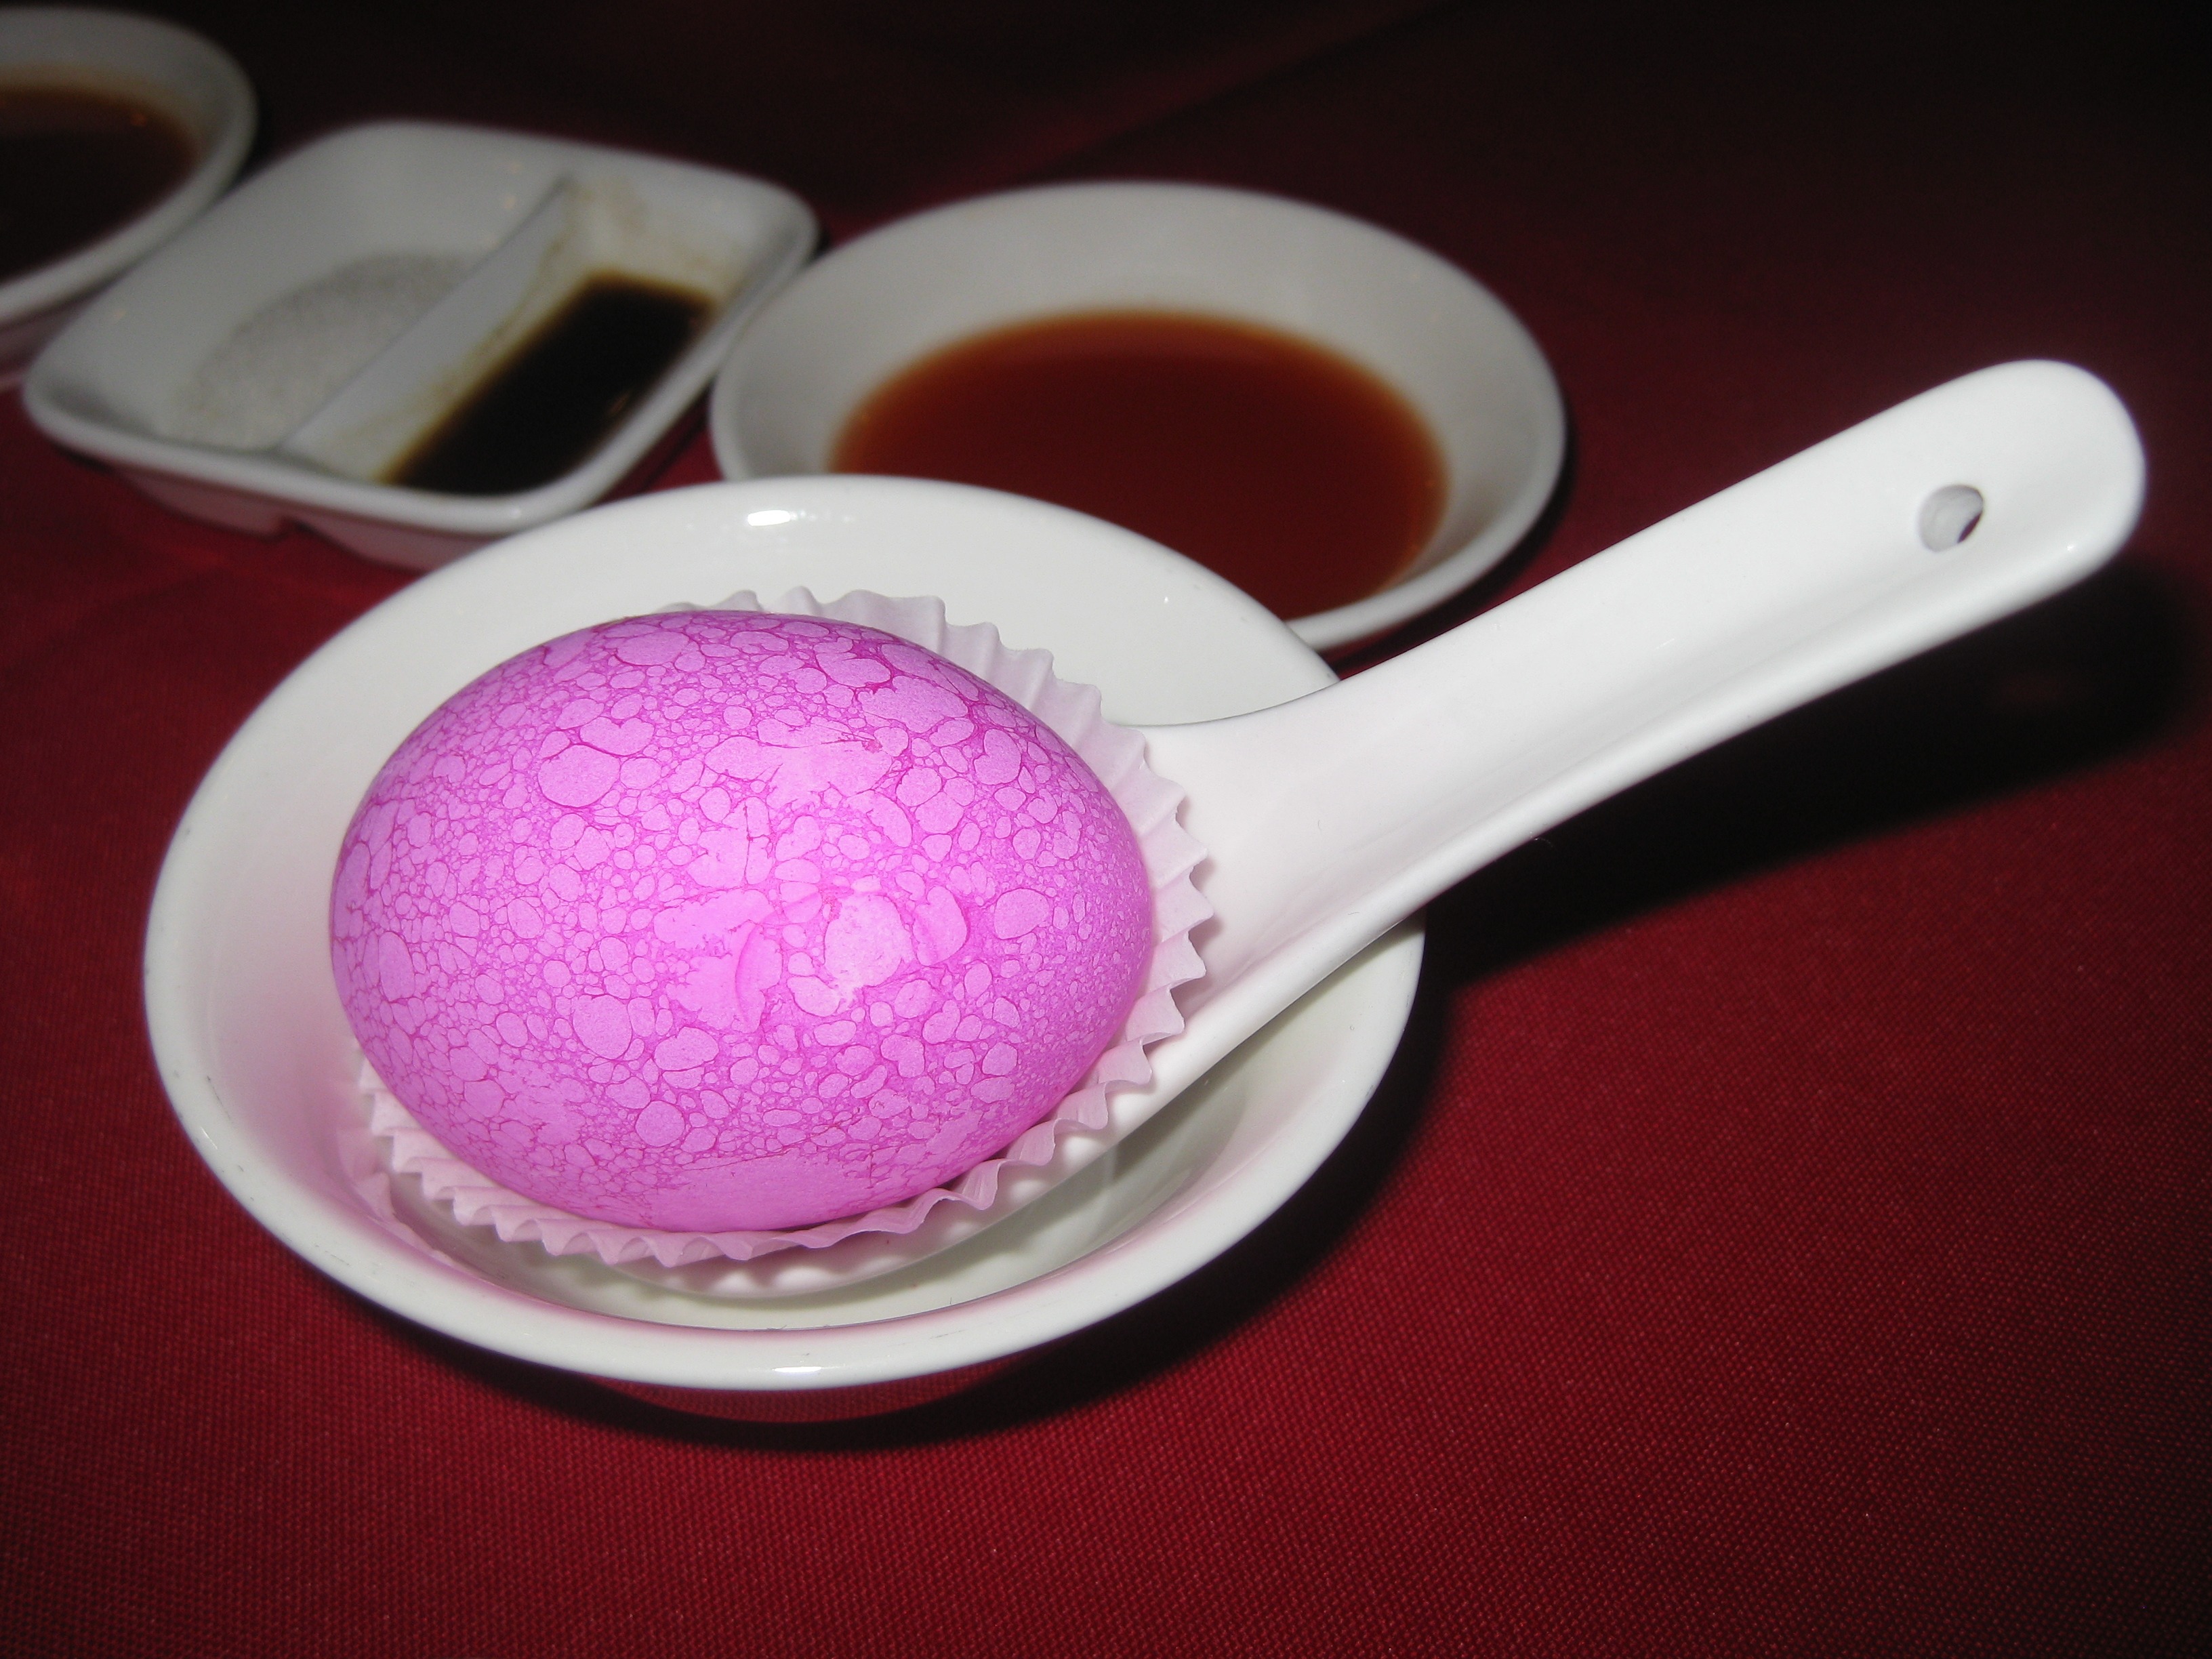
celebration, food, chinese, color, holiday, colorful, pink, baking, dessert, egg, eye, multicolored, eggs, easter, organ, tradition, sweetness, traditional, dye, flavor